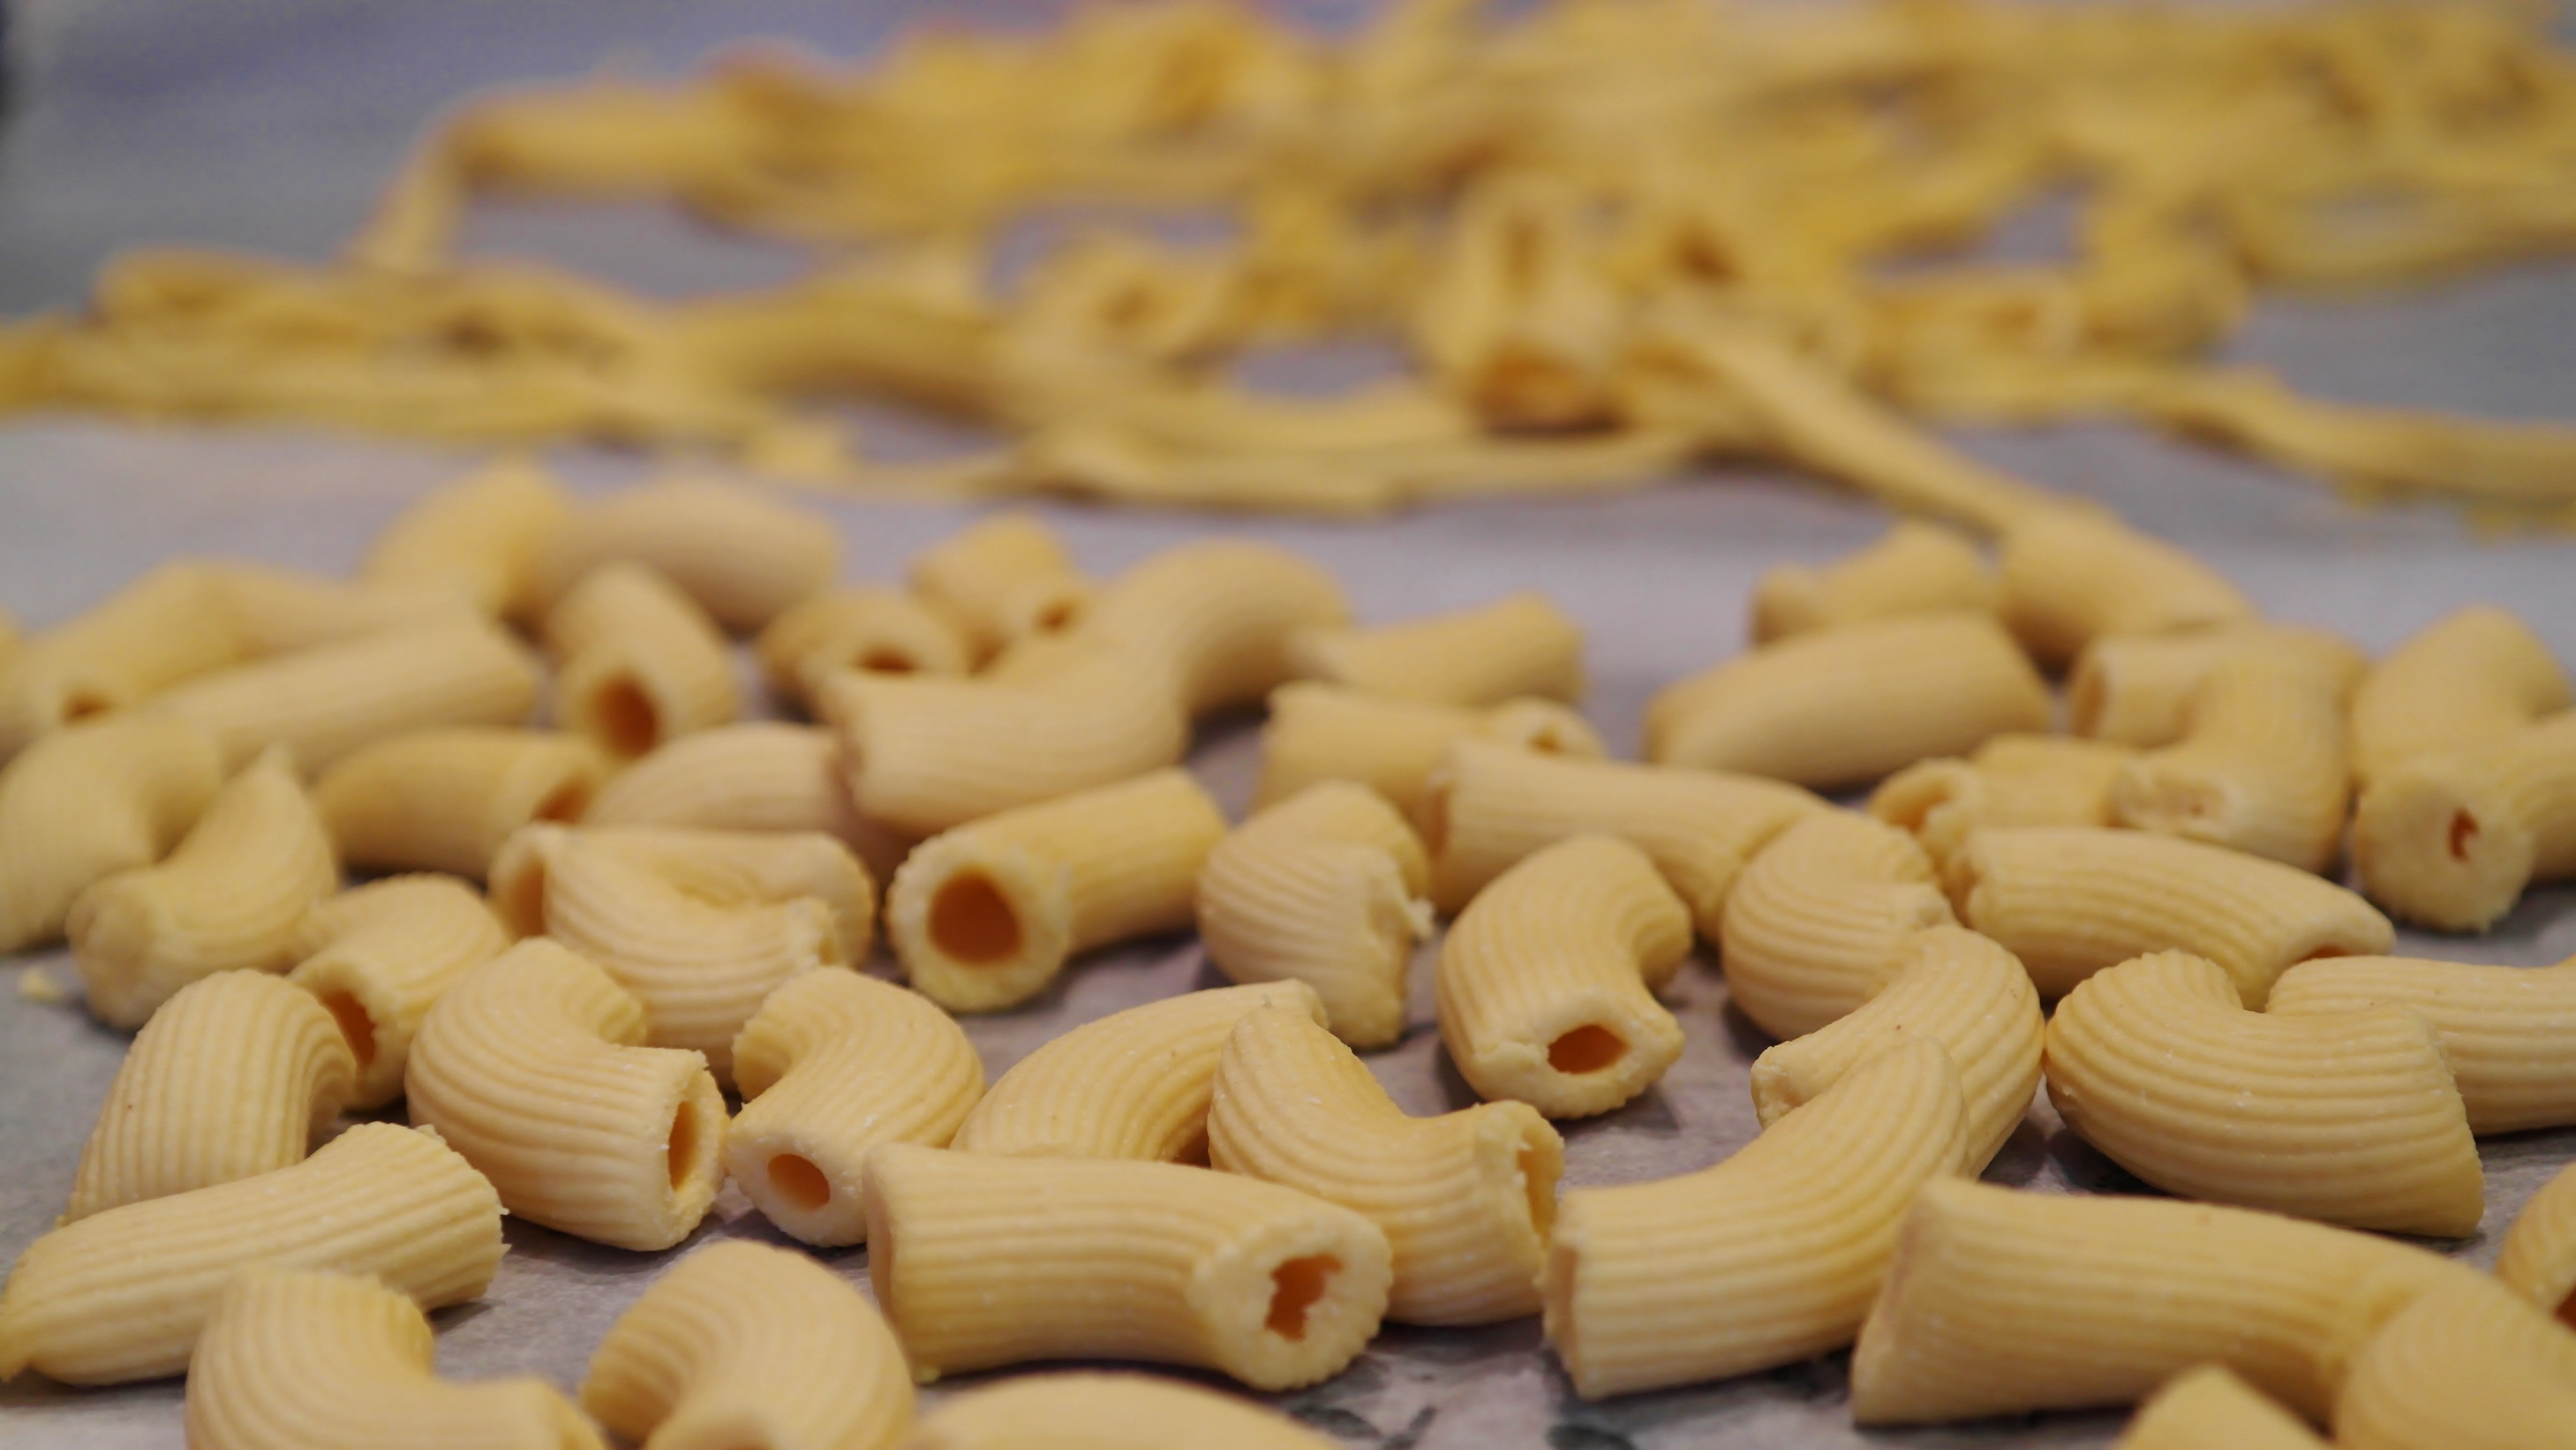
water, dish, meal, food, produce, kitchen, salt, baking, gourmet, lunch, cuisine, pasta, cook, noodles, dinner, vegetarian, penne, court, frisch, enjoy, italian, flowering plant, italian food, rigatoni, land plant, snack food